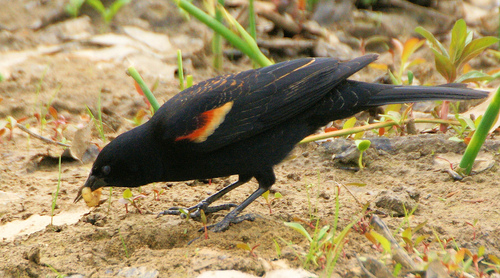
a large bird is black and has a bright patch on it's coverts, a sharp black bill, and a black crown.
a black bird that has red and yellow spots on its wingbars.
a large contrast between the black body and orange/red spots on the wings with long legs and average sized bill and eyes.
this black bird has beautiful orange-yellow wingbars, with hints of orange peaking through the black primary feathers on its back.
this is a black bird and gray feet with a orange and yellow on the coverts
this bird is mostly black with a red covert and yellow wingbar.
this bird has wings that are black and has a orange and yellow patch
this bird has wings that are black and has a red and yellow patchthe bird is small with a pointed bill, black except for a bit of red and yellow on the covert area.
this bird has wings that are black and has a red and yellow patchj
Species: Red Winged Blackbird